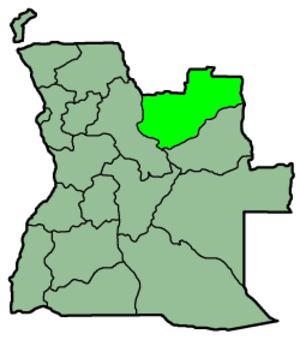
Lunda Norte
Placering af Lunda Norte i Angola
Lunda Norte er en provins i Angola. Den har et areal på 103.000 km² og en befolkning på omkring 862.566. Lucapo er hovedbyen i provinsen. Provinsen er rig på diamanter.